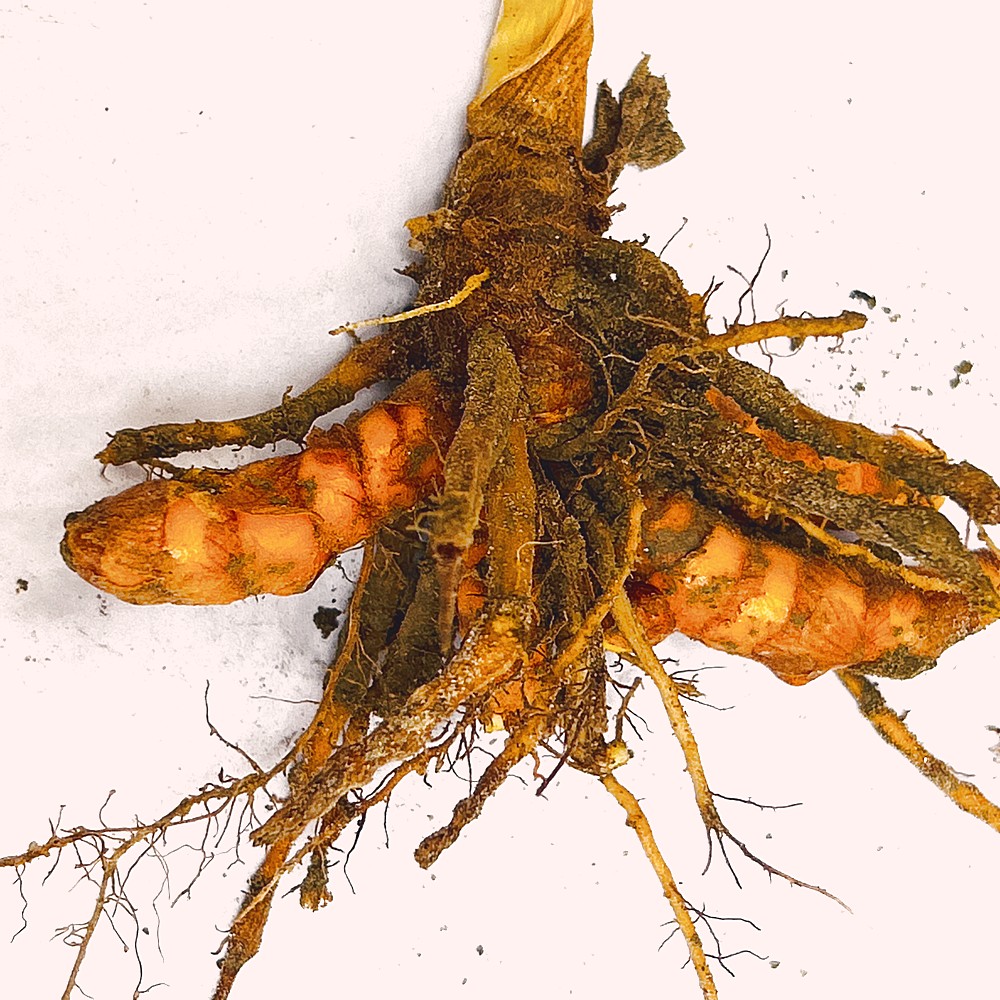
Label: Rhizome Healthy Root